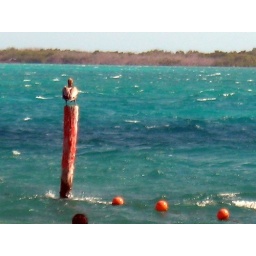
pelican on the pole by the beach